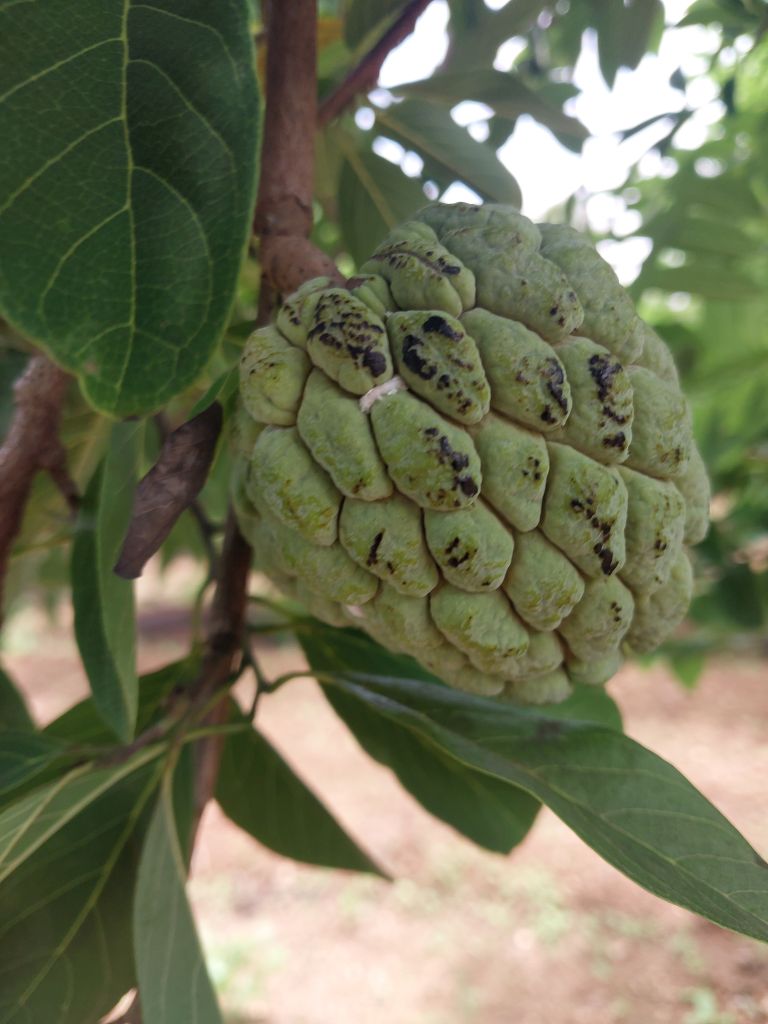
Disease label: Blank Canker